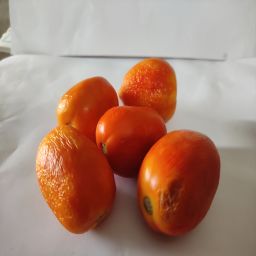
Crop: Tomato
Quality: Old